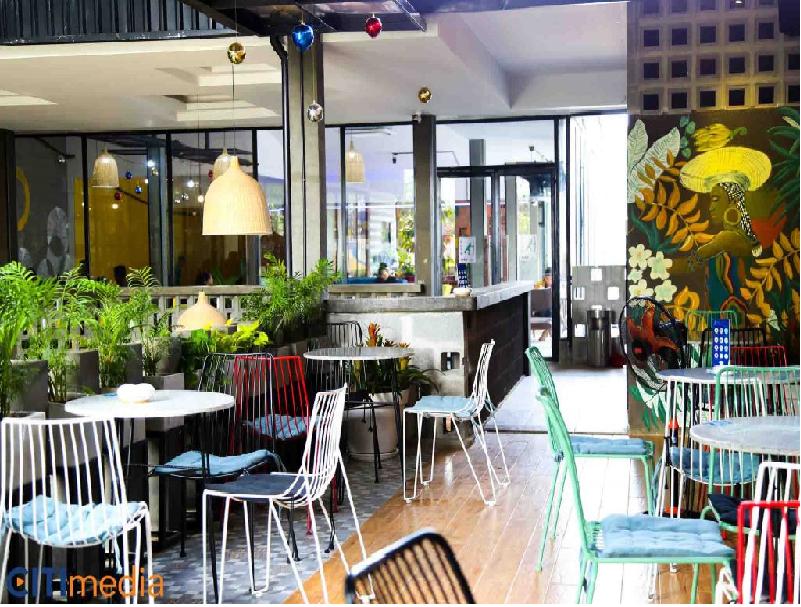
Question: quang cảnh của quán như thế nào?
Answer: quán khá vắng khách